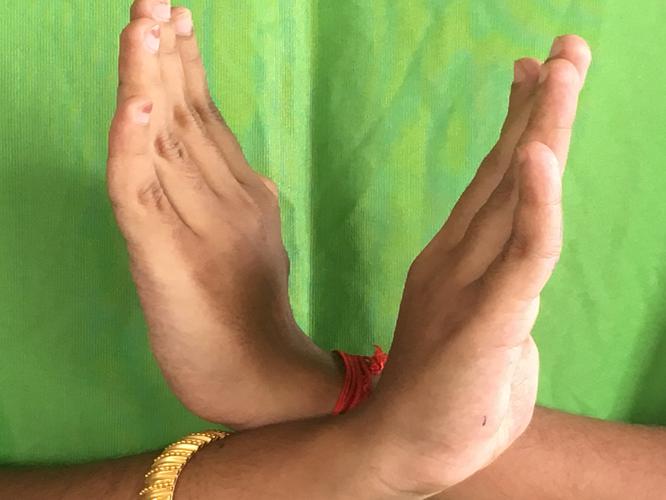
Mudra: Swastikam
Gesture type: double_hand